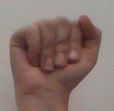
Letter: saad